Sky position (RA, Dec in degrees): 177.594, -3.612
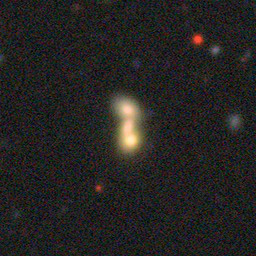
Galaxy morphology: Merging Galaxies